Canarsie, Brooklyn

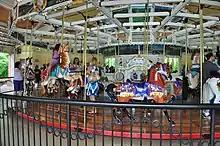

The towns of Flatbush and Flatlands laid competing claims to the western shore of Fresh Creek, within present-day Canarsie. A 1685 confirmation of Flatlands' boundaries did not recognize this small patch of land; instead, this land was classified as part of New Lots, then a subdivision of Flatbush. This dispute continued into the 19th century, as seen by maps from 1797 and 1873. Through this time, Canarsie remained sparsely populated. In an 1852 map, Jeremiah Schenck and James Schenck were listed as the only two landowners at Canarsie Point. They each owned of land. The only road in the area was what would later be Rockaway Parkway. The only way to Canarsie was by taking a train to Jamaica and transferring to a stagecoach, where passengers would endure a "long and uncomfortable ride" through the marshy woodlands that the road winded through.